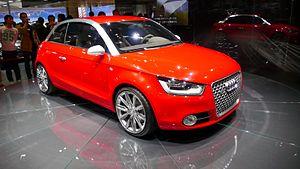
Audi Metroproject Quattro Concept
L'Audi A1 est une citadine du constructeur automobile allemand Audi, produite à partir du 9 septembre 2010 dans l'usine Audi Brussels à Forest en Belgique. Le plus petit modèle actuel de la marque allemande est destiné à concurrencer la Mini, la Fiat 500 l'Alfa Romeo MiTo et la DS3 de Citroën.